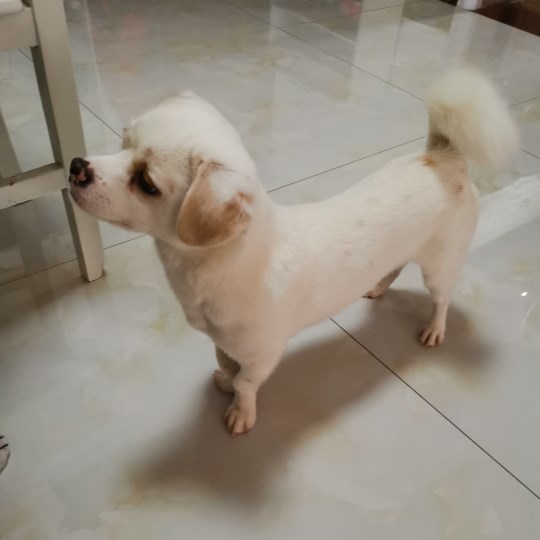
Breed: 480-n000125-Pekinese